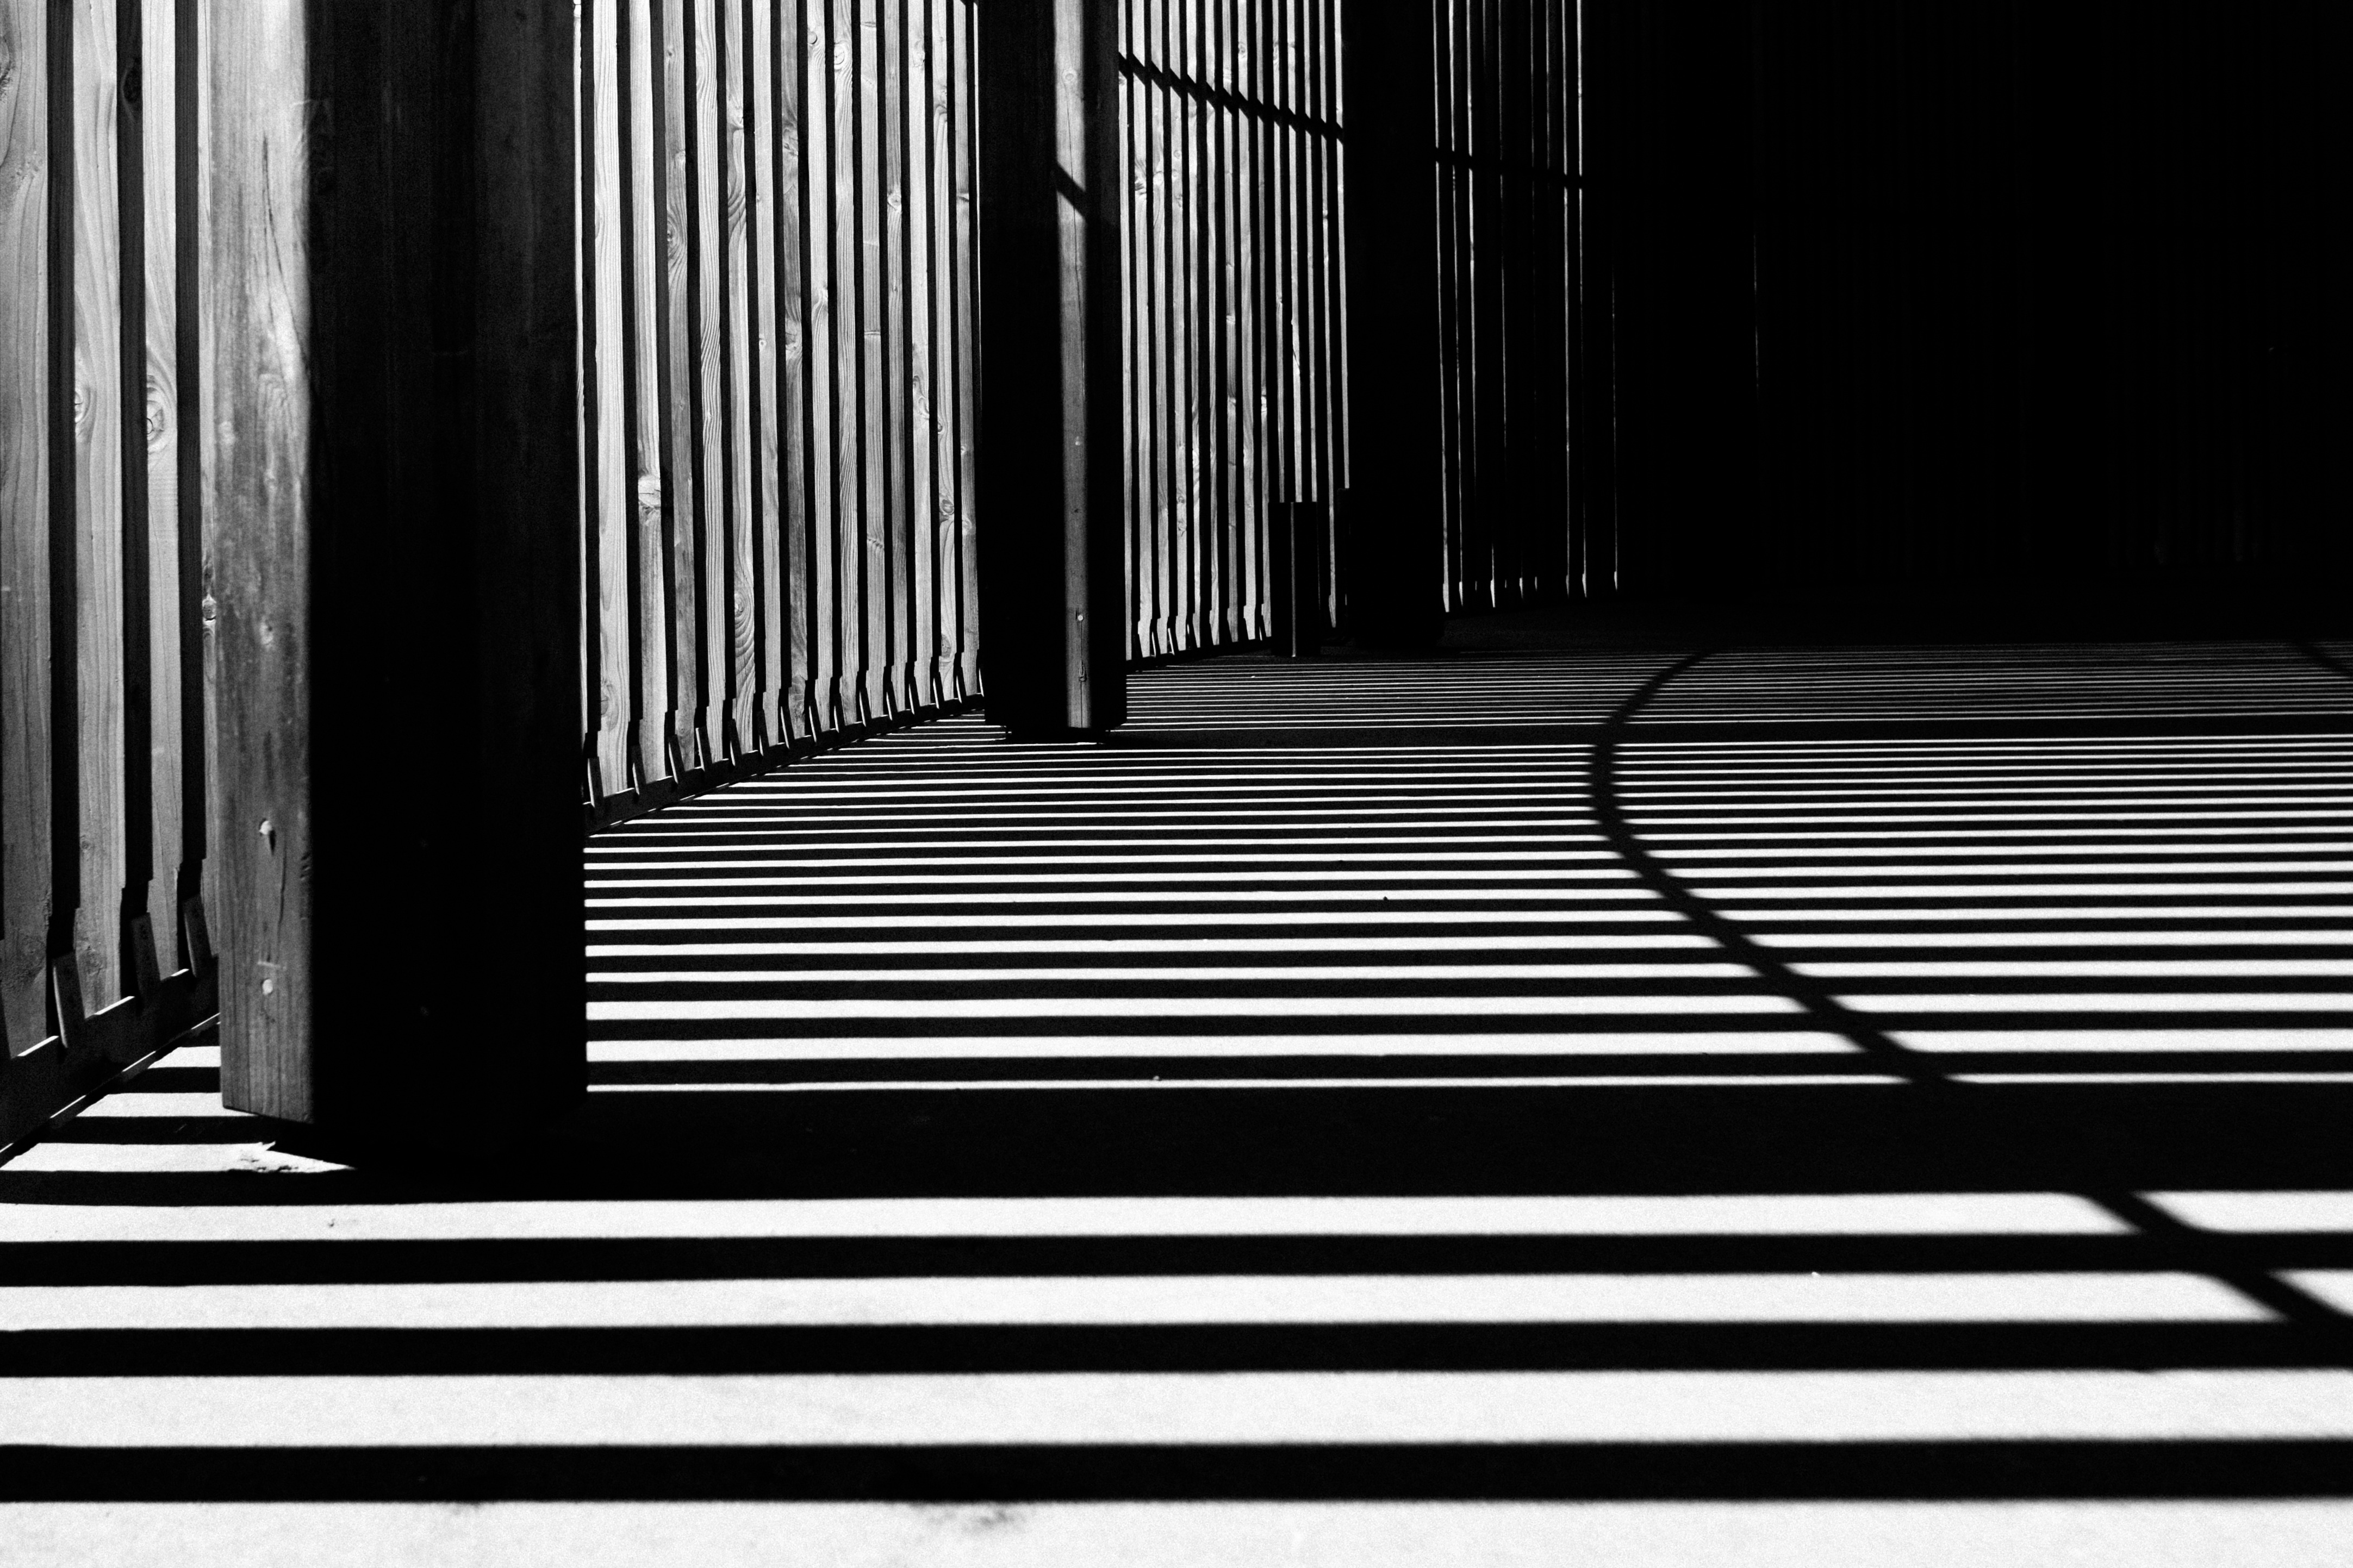
light, black and white, architecture, white, building, pattern, line, shadow, darkness, black, monochrome, interior design, stairs, minimalism, symmetry, shape, monochrome photography